Alexander II of Epirus

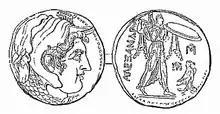
Illustration of silver tetradrachm of Ptolemy I of Egypt, in the name of Alexander the Great (ca. 310-305 BC). Obverse: youthful head, covered with the skin of elephant's head. Reverse: Pallas Athena, holding spear and shield; before her eagle on thunderbolt.

Alexander II (Greek: Άλέξανδρος) was a king of Epirus, and the son of Pyrrhus and Lanassa, the daughter of the Sicilian tyrant Agathocles.